COVID-19 pandemic in Saskatchewan

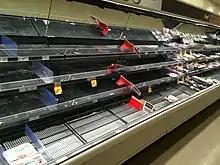
Shelves void of meat in a Regina supermarket, March 2020.

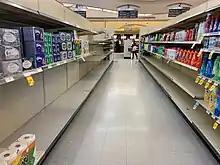
Another supermarket in Regina, in which most cleaning supplies have been bought as a result of panic buying.

Citing concerns over the potential of an impending outbreak in the province, Premier Scott Moe announced on March 12 2020, that he would not pursue a snap provincial election, which he had been musing about publicly. Moe also rejected a proposal from Opposition leader Ryan Meili to create an all-party committee, including members of the governing Saskatchewan Party, the Opposition New Democratic Party (NDP), and health and economics experts, to help guide the province's response to the emerging pandemic.